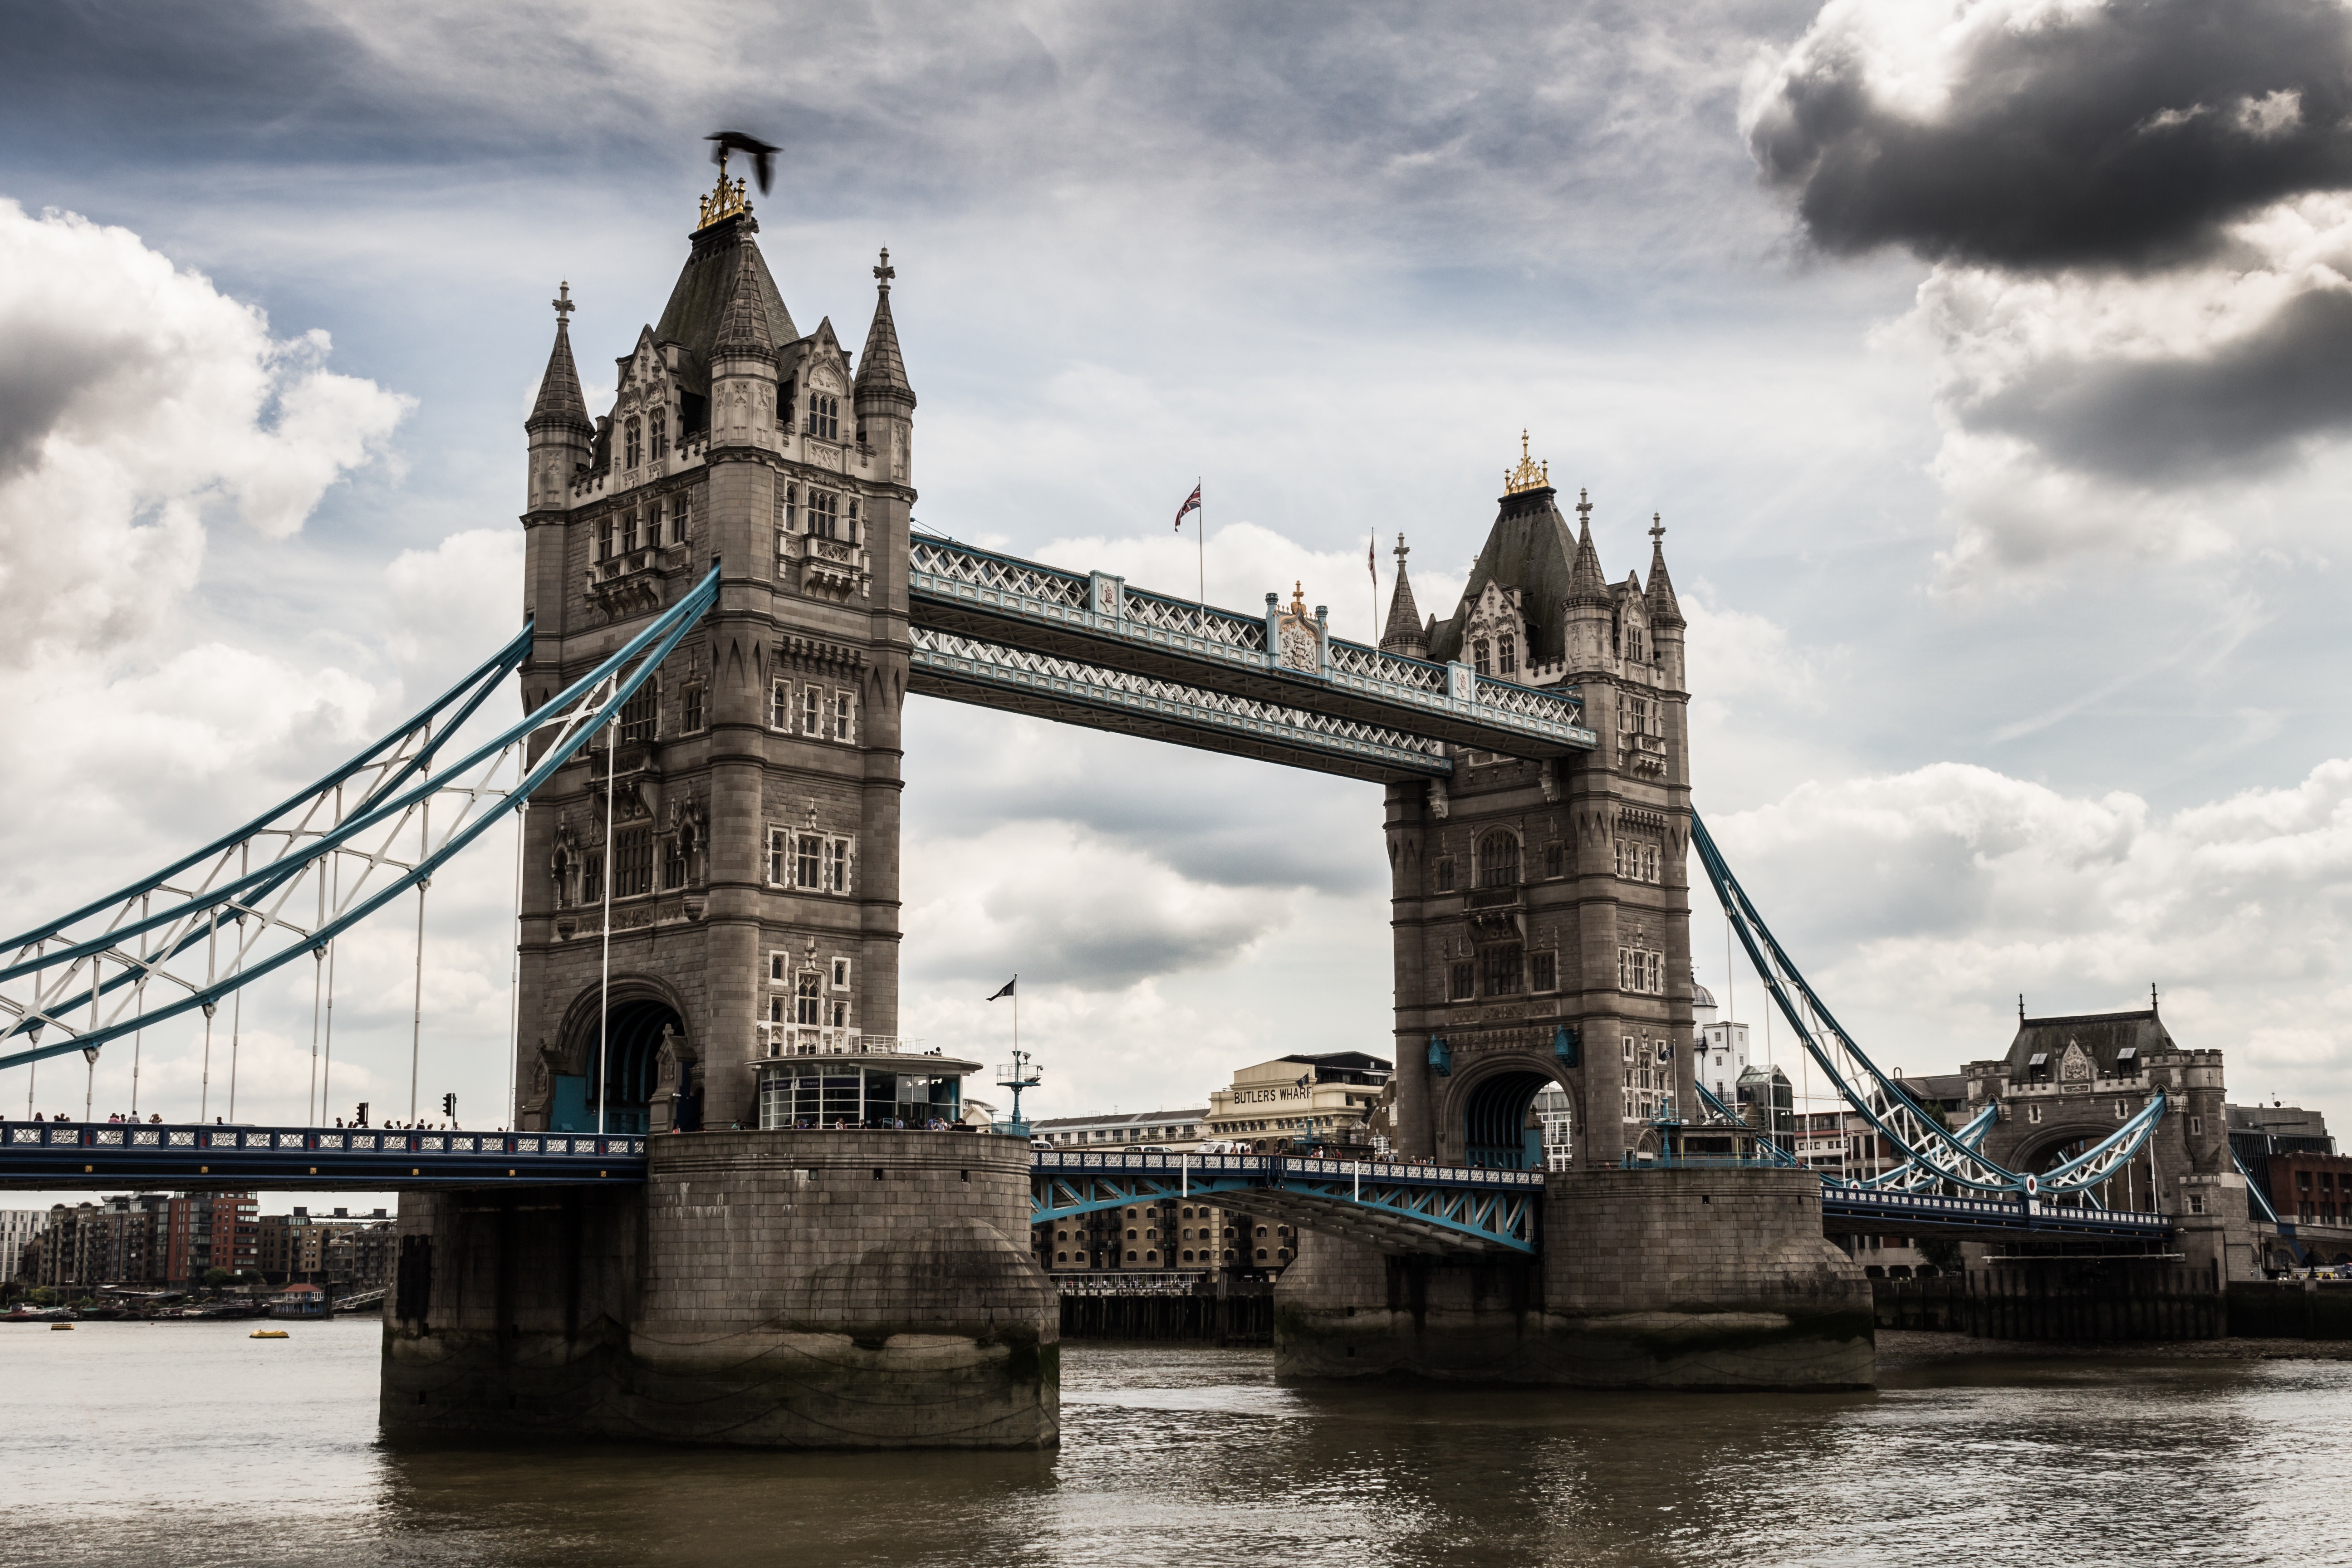
bridge, river, monument, cityscape, landmark, tourism, waterway, nonbuilding structure